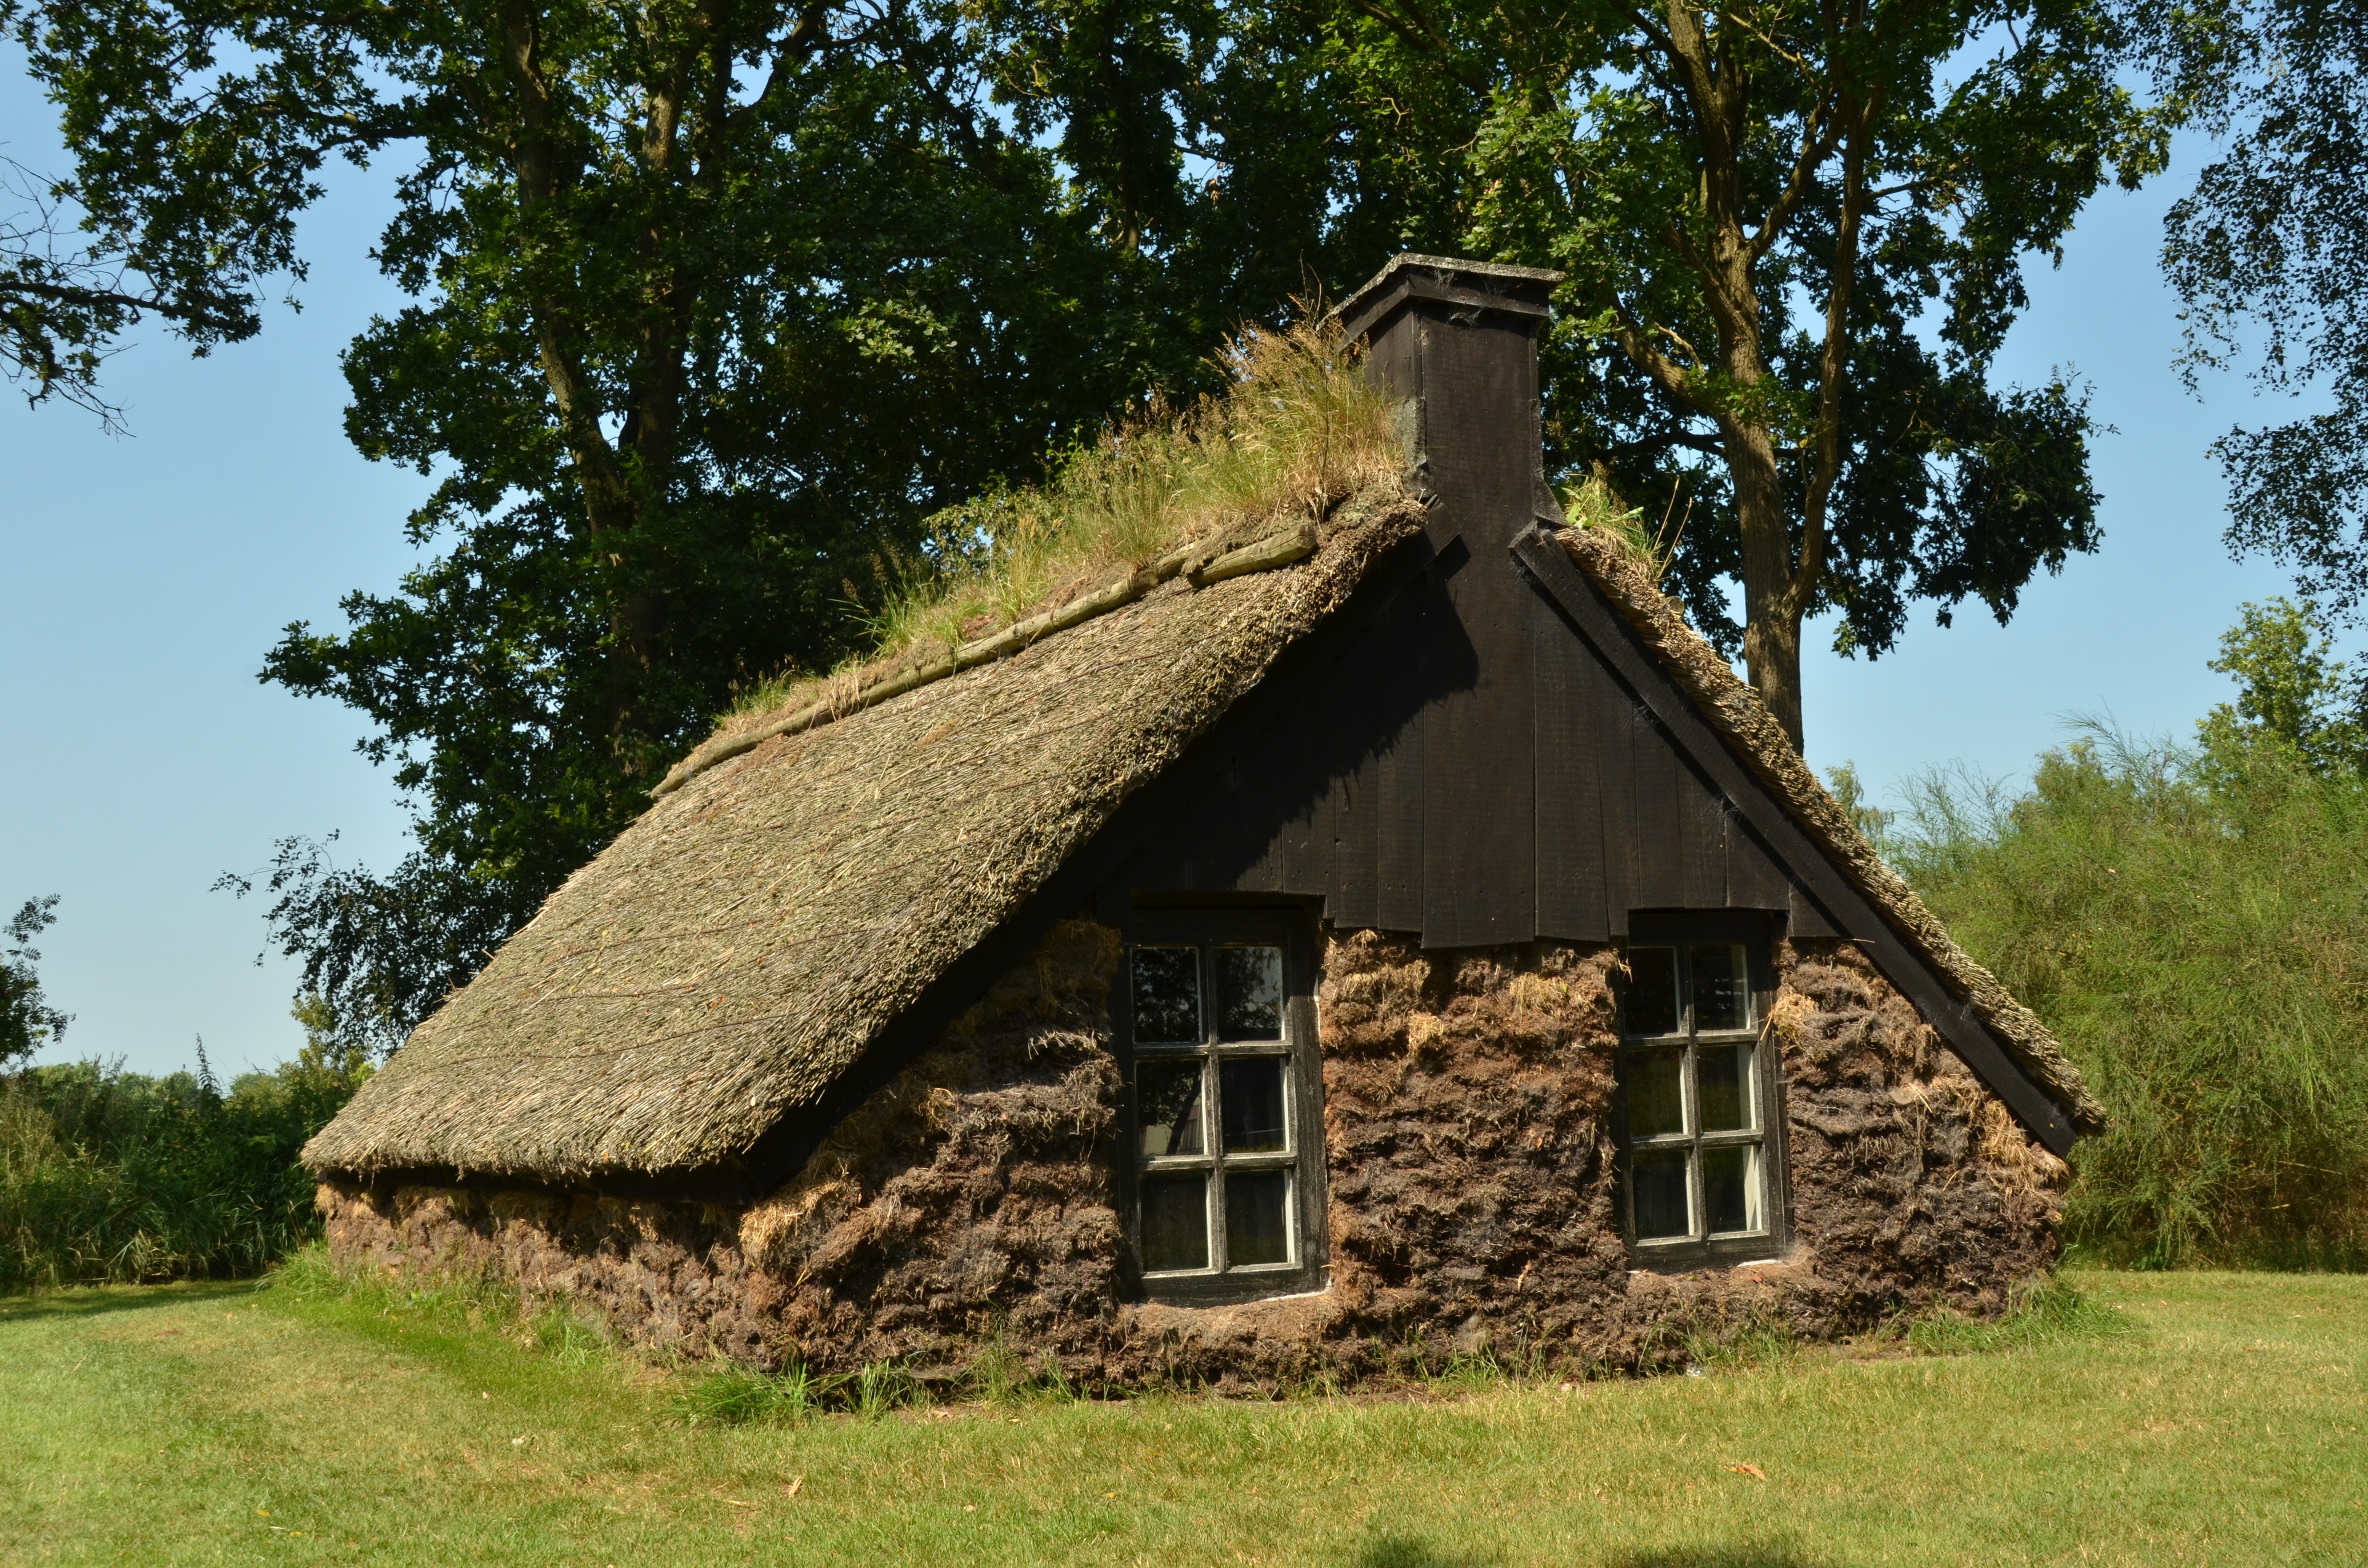
farm, house, building, barn, home, hut, village, shack, cottage, agriculture, farmhouse, history, poverty, log cabin, thatching, rural area, sod, spit shack